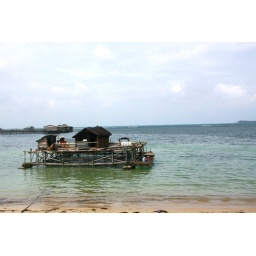
Fishermen build huts - or kelongs - in the water to farm fish